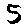
Label: 5